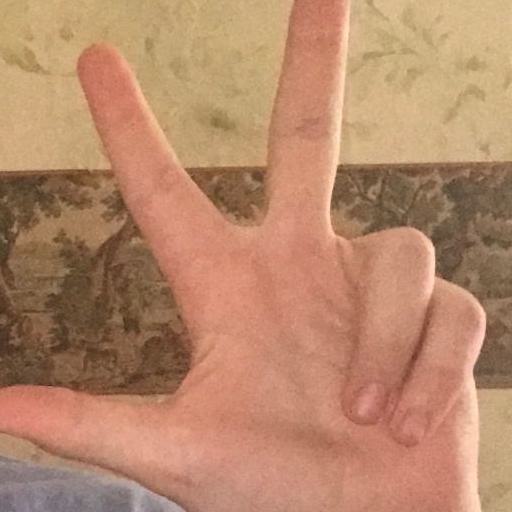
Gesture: three2